Pannier

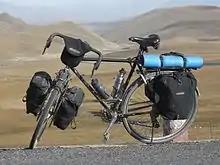
Modern touring bicycle with panniers

A pannier is a basket, bag, box, or similar container, carried in pairs either slung over the back of a beast of burden, or attached to the sides of a bicycle or motorcycle. The term derives from a Middle English borrowing of the Old French "panier", meaning 'bread basket'.